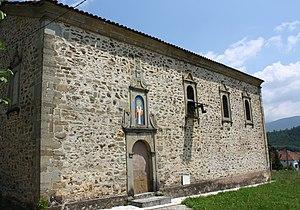
Makedonski Brod ou Brod est une municipalité et une petite ville de l'ouest de la Macédoine du Nord. Elle comptait 7 141 habitants en 2002 et fait 888,97 km². La ville en elle-même compte 3 740 habitants, le reste de la population de la municipalité vivant dans les villages alentour.